Tylocephale

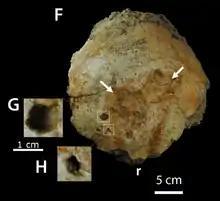
Lesions on the skull of the related "Pachycephalosaurus", possibly caused by head-butting.

"Tylocephale" has been noted for its prominent dome, a trait shared by other pachycephalosaurids, which was covered in keratin. The dome function of "Tylocephale" itself has not been analyzed in detail, but a similar dome of "Prenocephale" was tested by biologists Eric Snively and Adam Cox in 2008. The study conducted a finite element analysis of 2D and 3D pachycephalosaur skulls, which found that high-vaulted domes like that of "Tylocephale" could sustain higher forces of impact than other pachycephalosaurs'. "Tylocephale"'s dome is most similar to "Pachycephalosaurus"' with the presence of fused sutures, tubercules on the mandible and nasal, and expanded shelves on the squamosal. These traits are missing in primitive taxa such as "Stegoceras, Homalocephale," and "Goyocephale". "Tylocephale, Prenocephale," and "Pachycephalosaurus"' extra ornamentation suggest that the dome was not purely for display or species recognition, but for agonistic behaviors like head-butting. Another study found that the correlations between head-striking and skull morphologies found in living animals also existed in the studied pachycephalosaurs. "Stegoceras" and "Prenocephale" both had skull shapes similar to the bighorn sheep with cancellous bone protecting the brain. They also shared similarities in the distribution of compact and cancellous regions with the bighorn sheep, white-bellied duiker, and the giraffe. The white-bellied duiker was found to be the closest morphological analogue to "Stegoceras"; this head-butting species has a dome which is smaller but similarly rounded. "Stegoceras" was better capable of dissipating force than artiodactyls that butt heads at high forces, but the less vascularized domes of older pachycephalosaurs, and possibly diminished ability to heal from injuries, argued against such combat in older individuals. The study also tested the effects of a keratinous covering of the dome and found it to aid in performance.